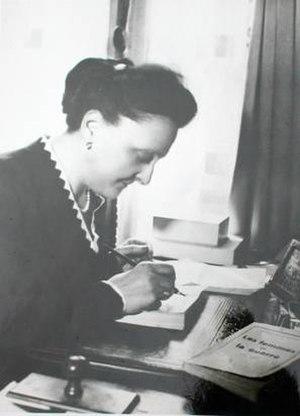
Marguerite Lebrun, épouse d'Albert Lebrun, quinzième président de la République française du 10 mai 1932 au 11 juillet 1940.
Le Normandie est un paquebot transatlantique de la Compagnie générale transatlantique, construit par les Chantiers de Penhoët à Saint-Nazaire.
Marguerite Lebrun, née Jeanne Emilie Marguerite Nivoit le 12 octobre 1878 à Mézières et morte le 25 octobre 1947 à Paris, est l'épouse d'Albert Lebrun, quinzième président de la République française du 10 mai 1932 au 11 juillet 1940.